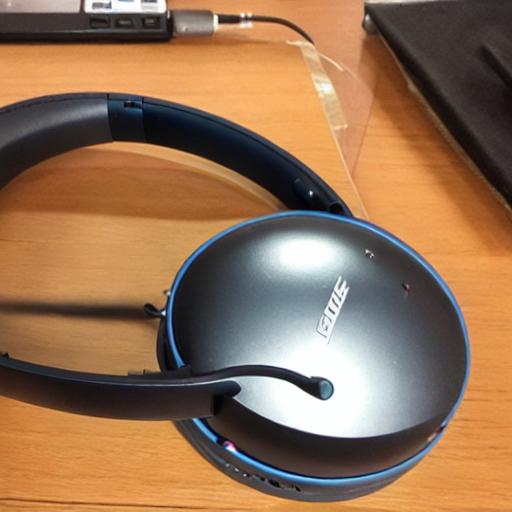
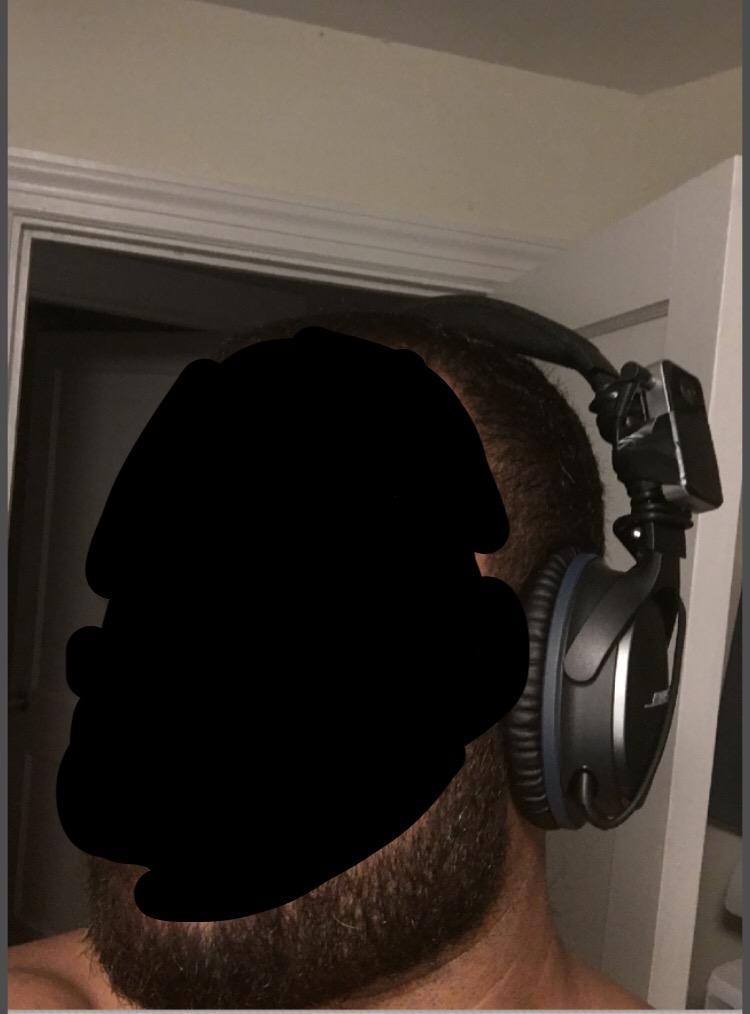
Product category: headphones
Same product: no